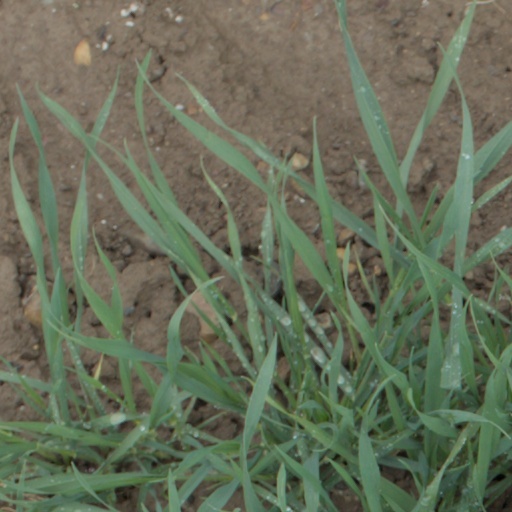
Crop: wheat